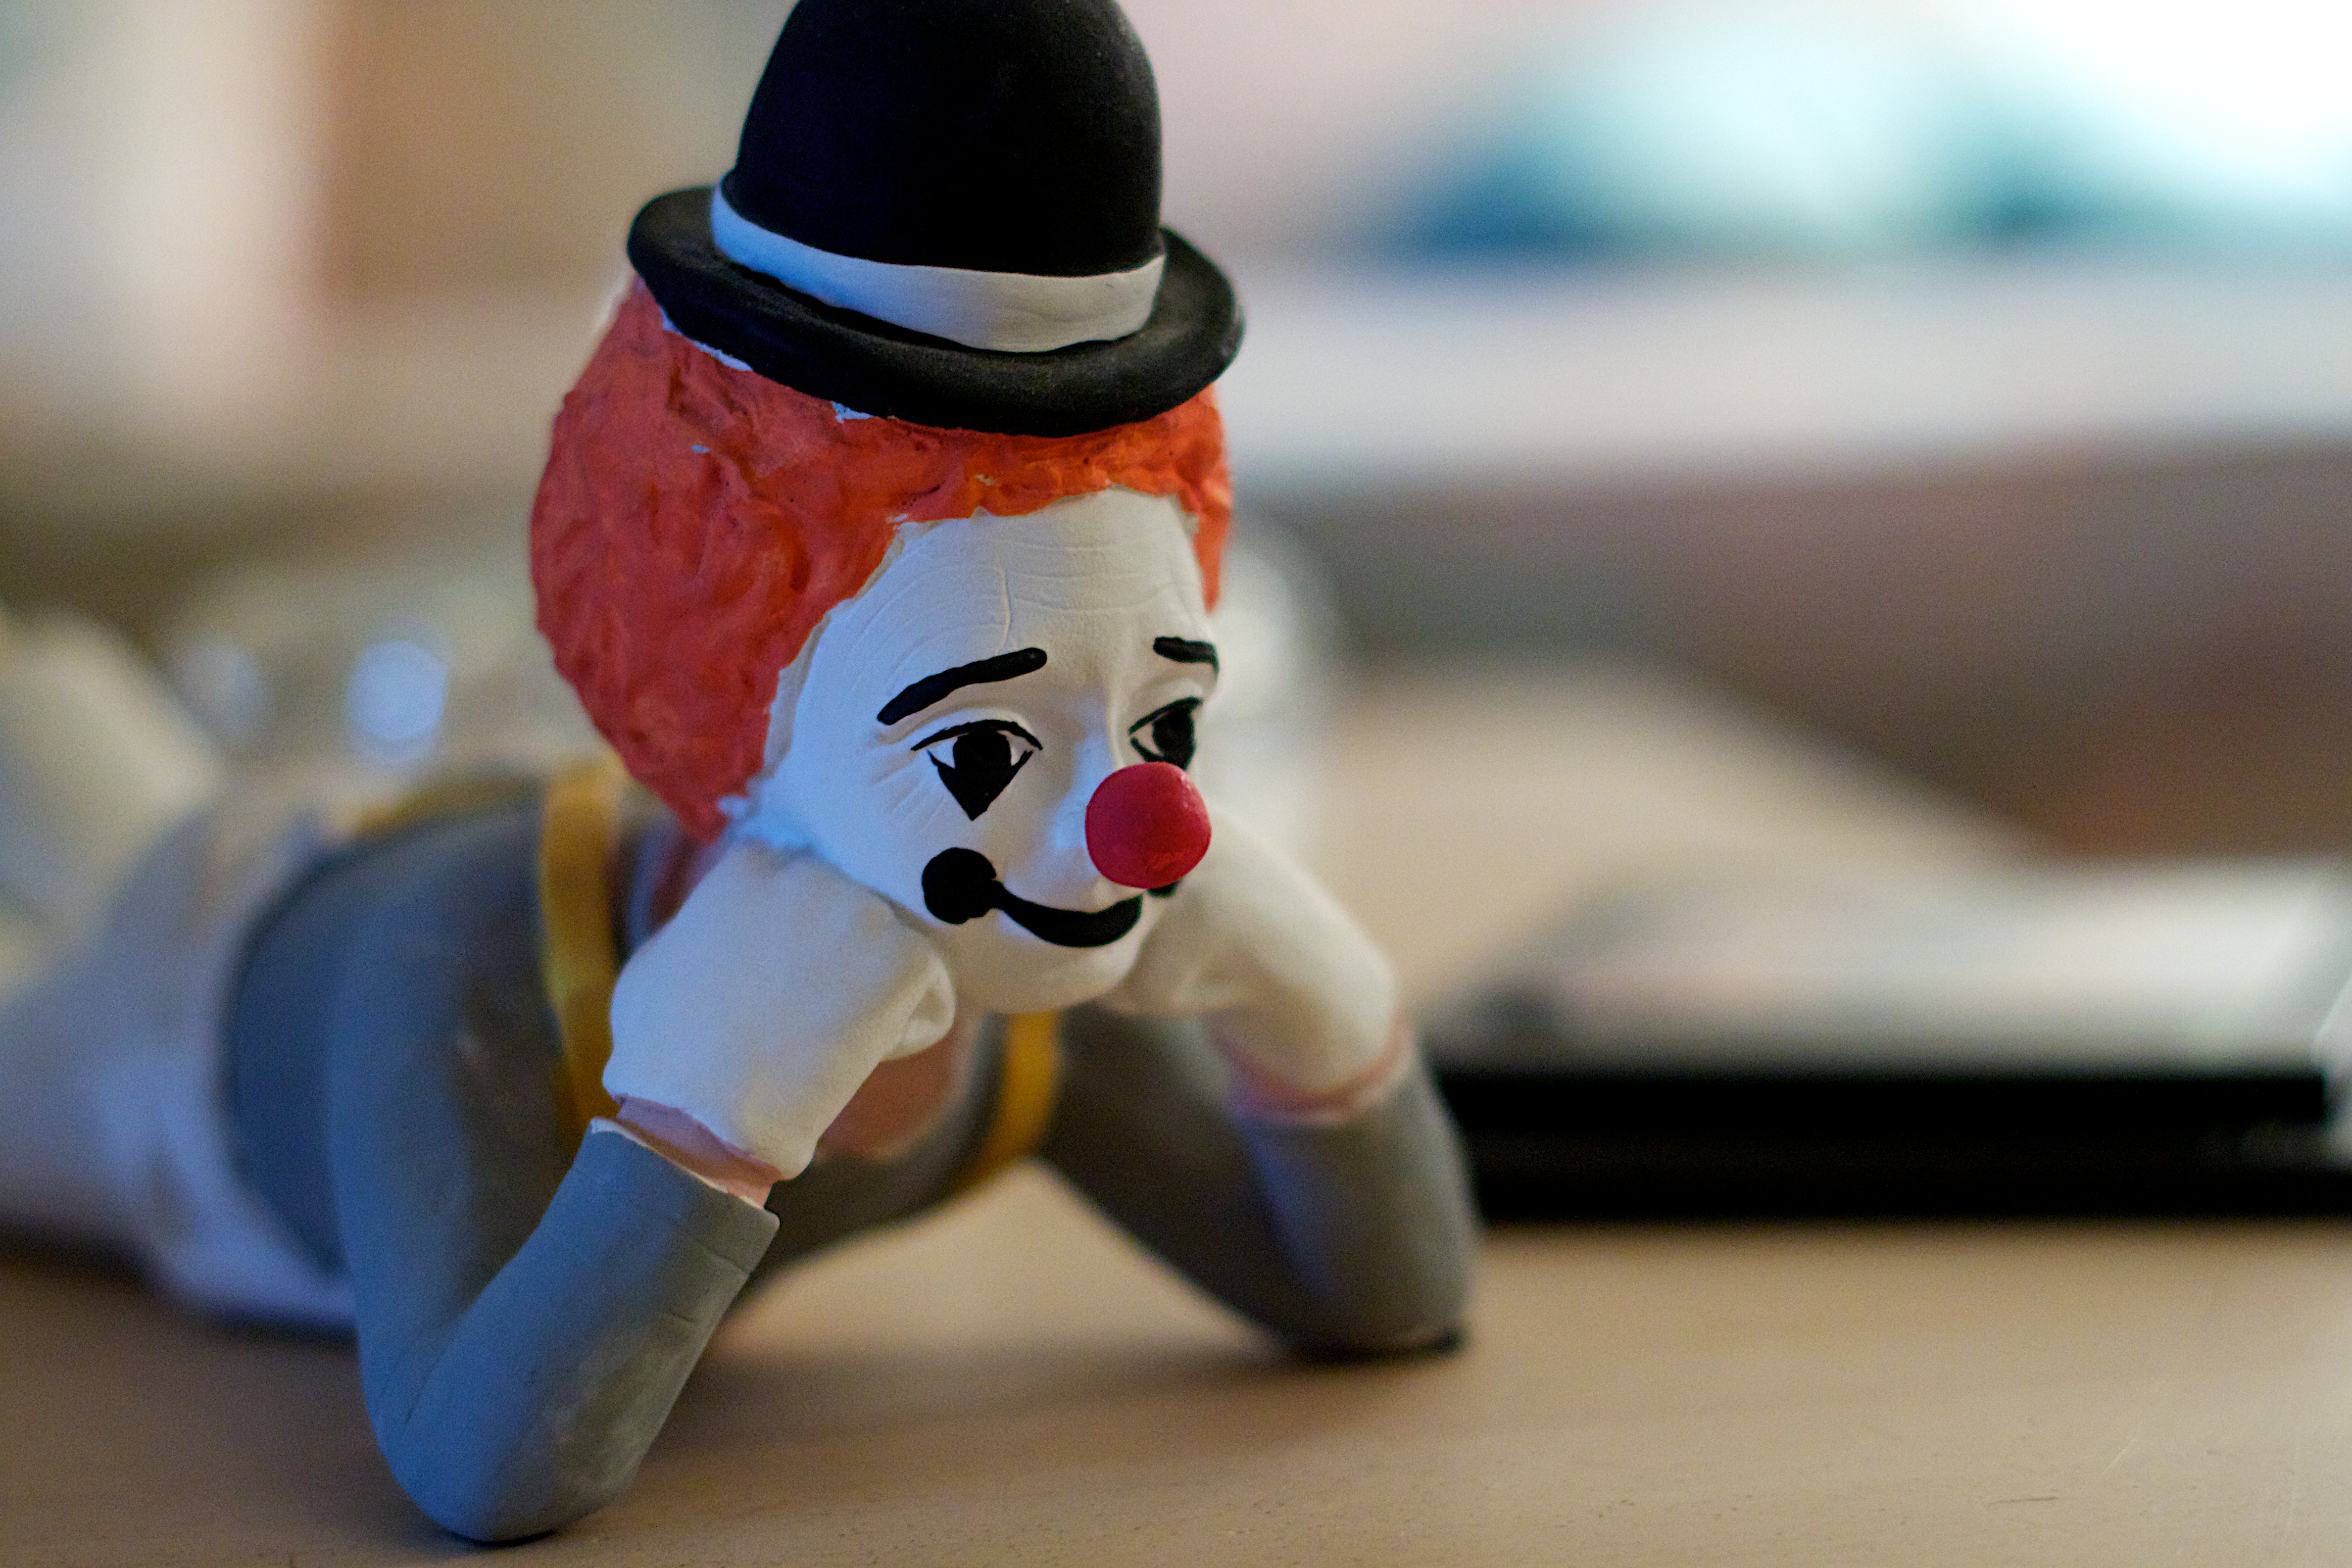
red, color, blue, toy, clown, figurine, odyssey, plpconnectu, hurleylounge, stuffed toy